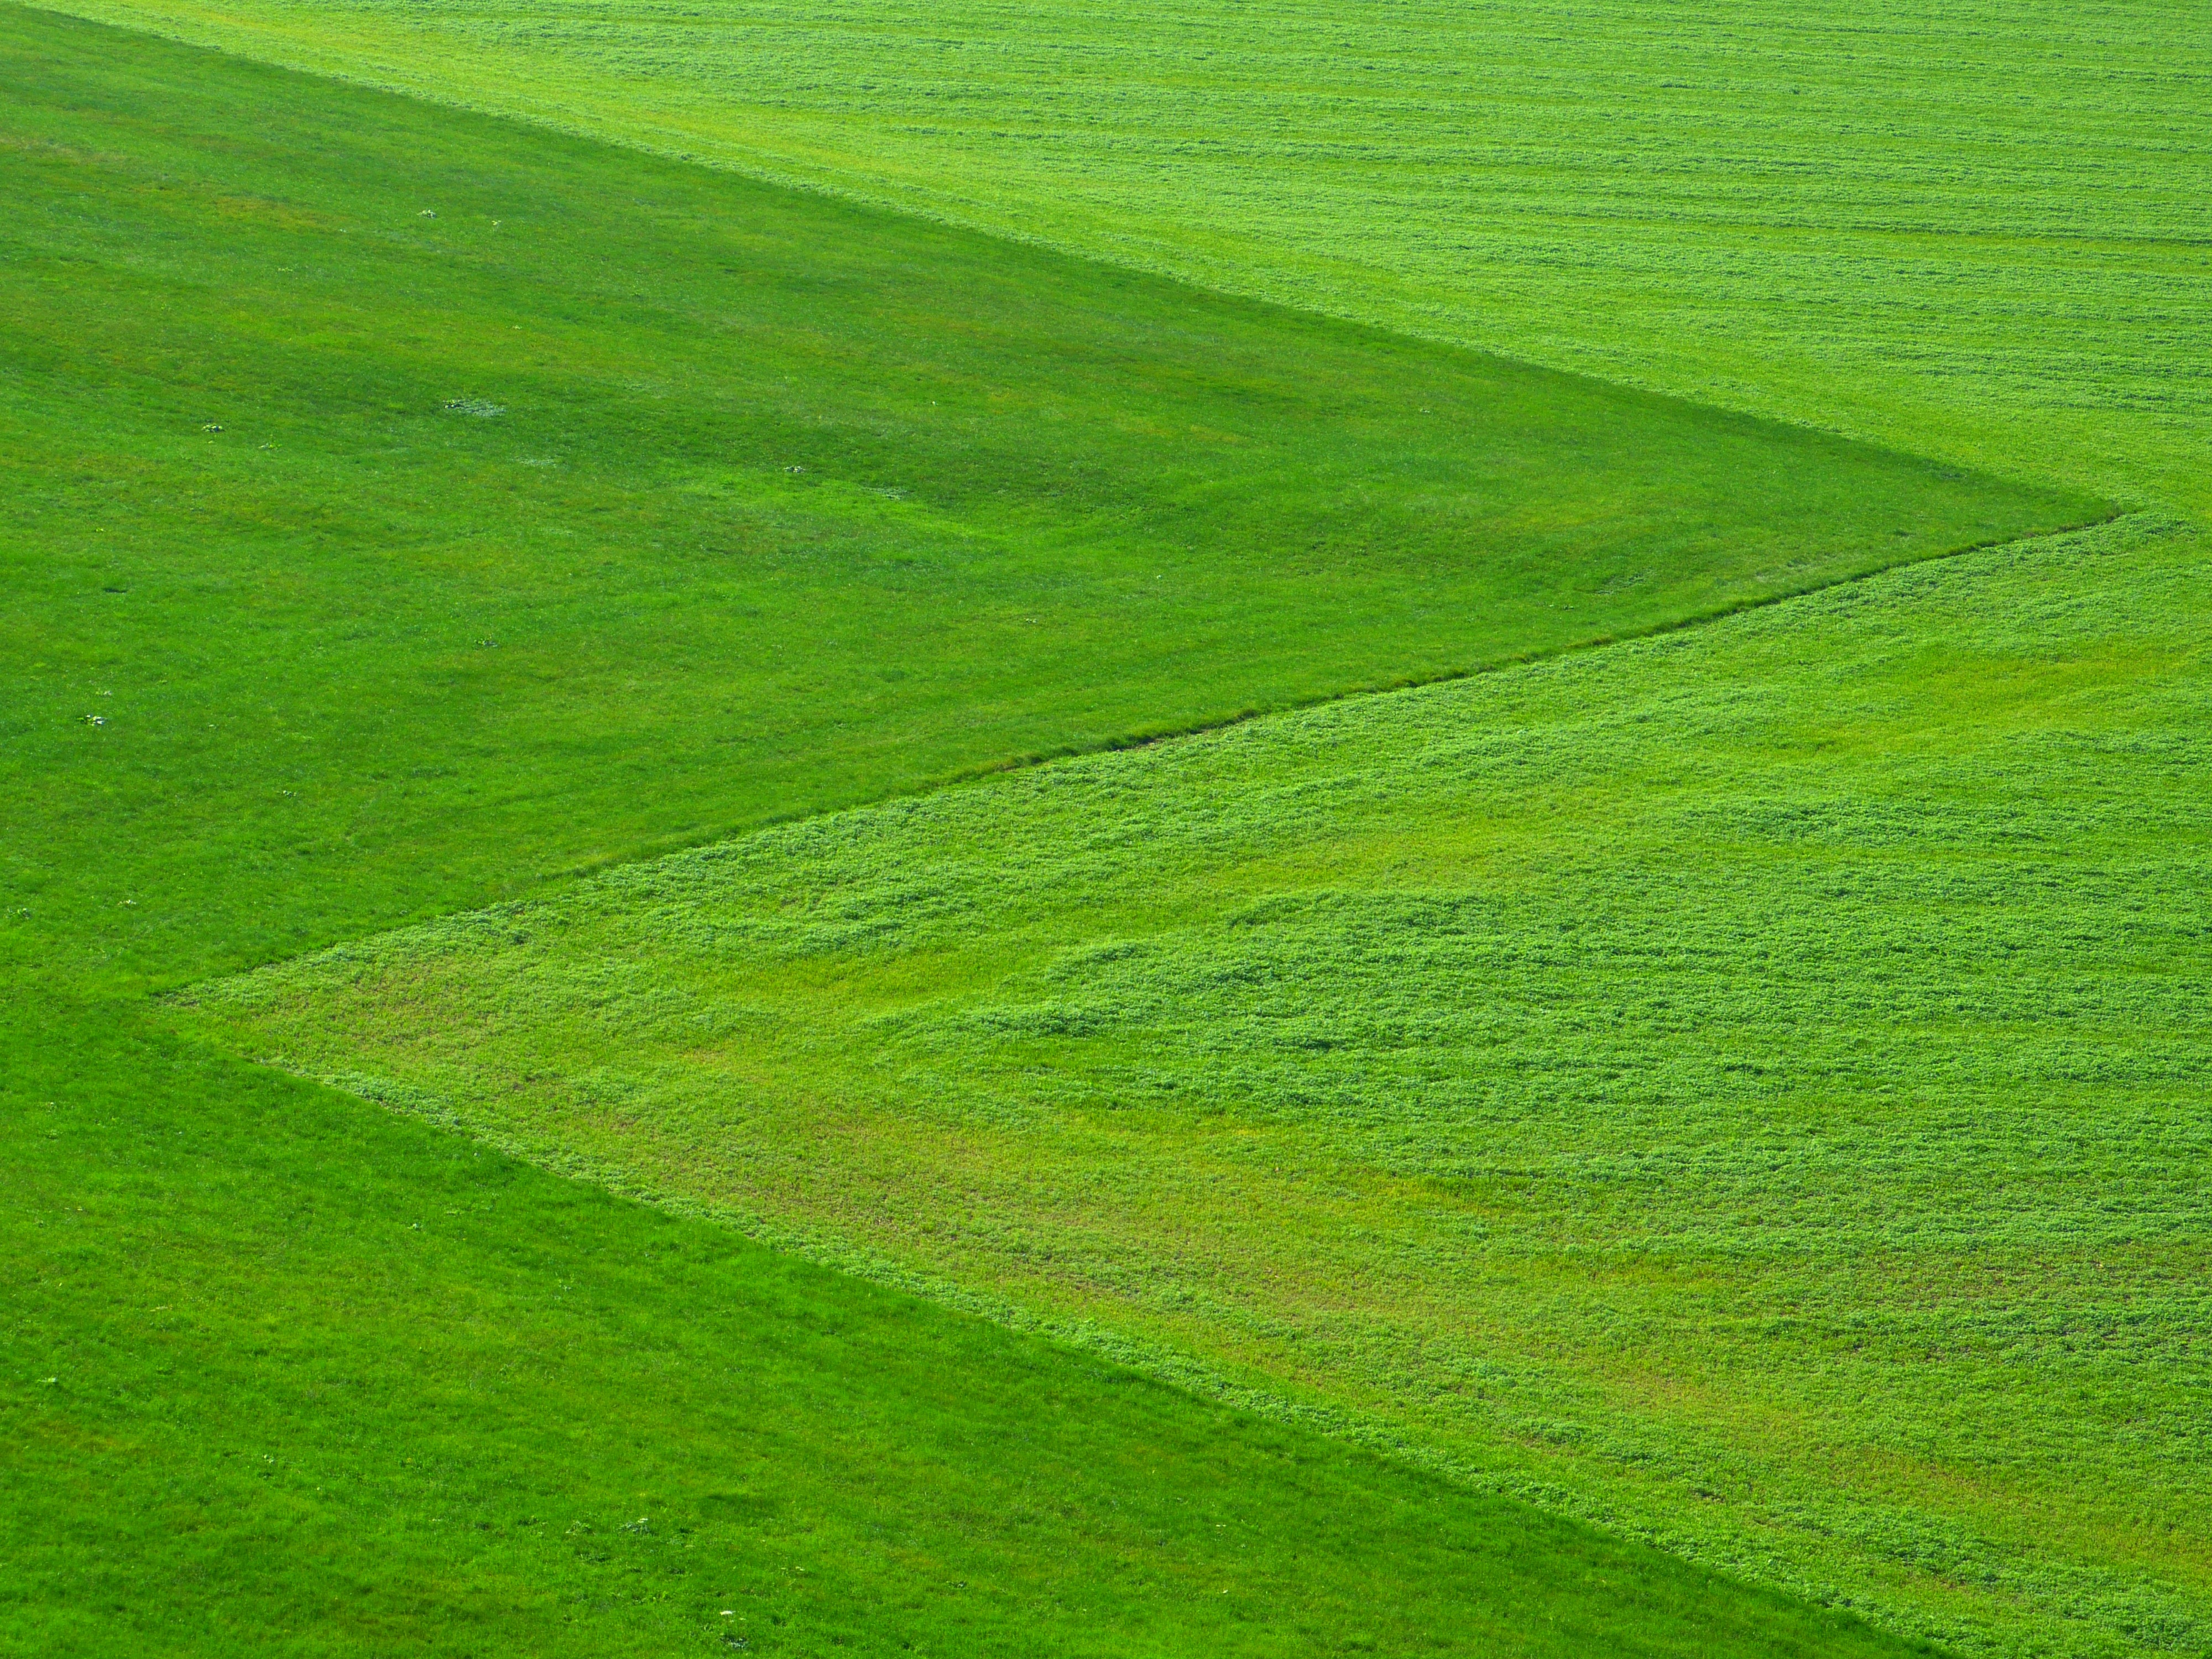
landscape, nature, grass, sky, field, farm, lawn, meadow, prairie, hill, green, crop, pasture, square, agriculture, plain, grassland, plantation, ecosystem, fodder, steppe, rural area, paddy field, grass family, land lot, ecoregion